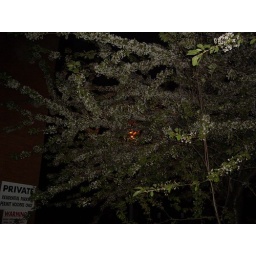
taking photos of trees in the dark is fun. this is just down the road from me.